2020 Blue-Emu Maximum Pain Relief 500

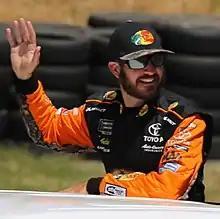
Martin Truex Jr. won the race.

Martinsville Speedway is an International Speedway Corporation-owned NASCAR stock car racing track located in Henry County, in Ridgeway, Virginia, just to the south of Martinsville. At in length, it is the shortest track in the NASCAR Cup Series. The track was also one of the first paved oval tracks in NASCAR, being built in 1947 by H. Clay Earles. It is also the only remaining race track that has been on the NASCAR circuit from its beginning in 1948. Due to the ongoing COVID-19 pandemic, the race will be held behind closed doors with no fans in attendance with only essential staff present, guidelines for social distancing and use of the protective equipment equipped by team staff, and logging to help with the contact tracing efforts.